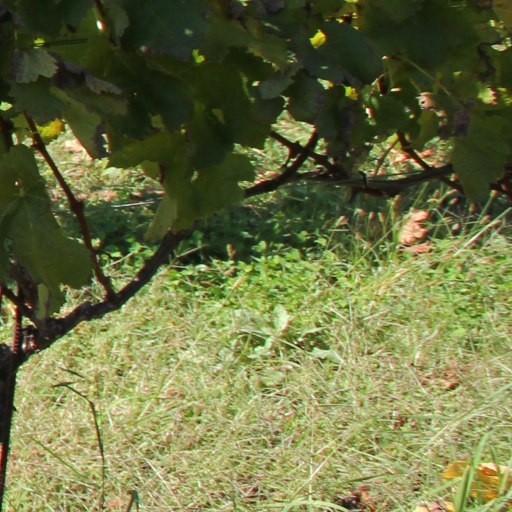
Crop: grape